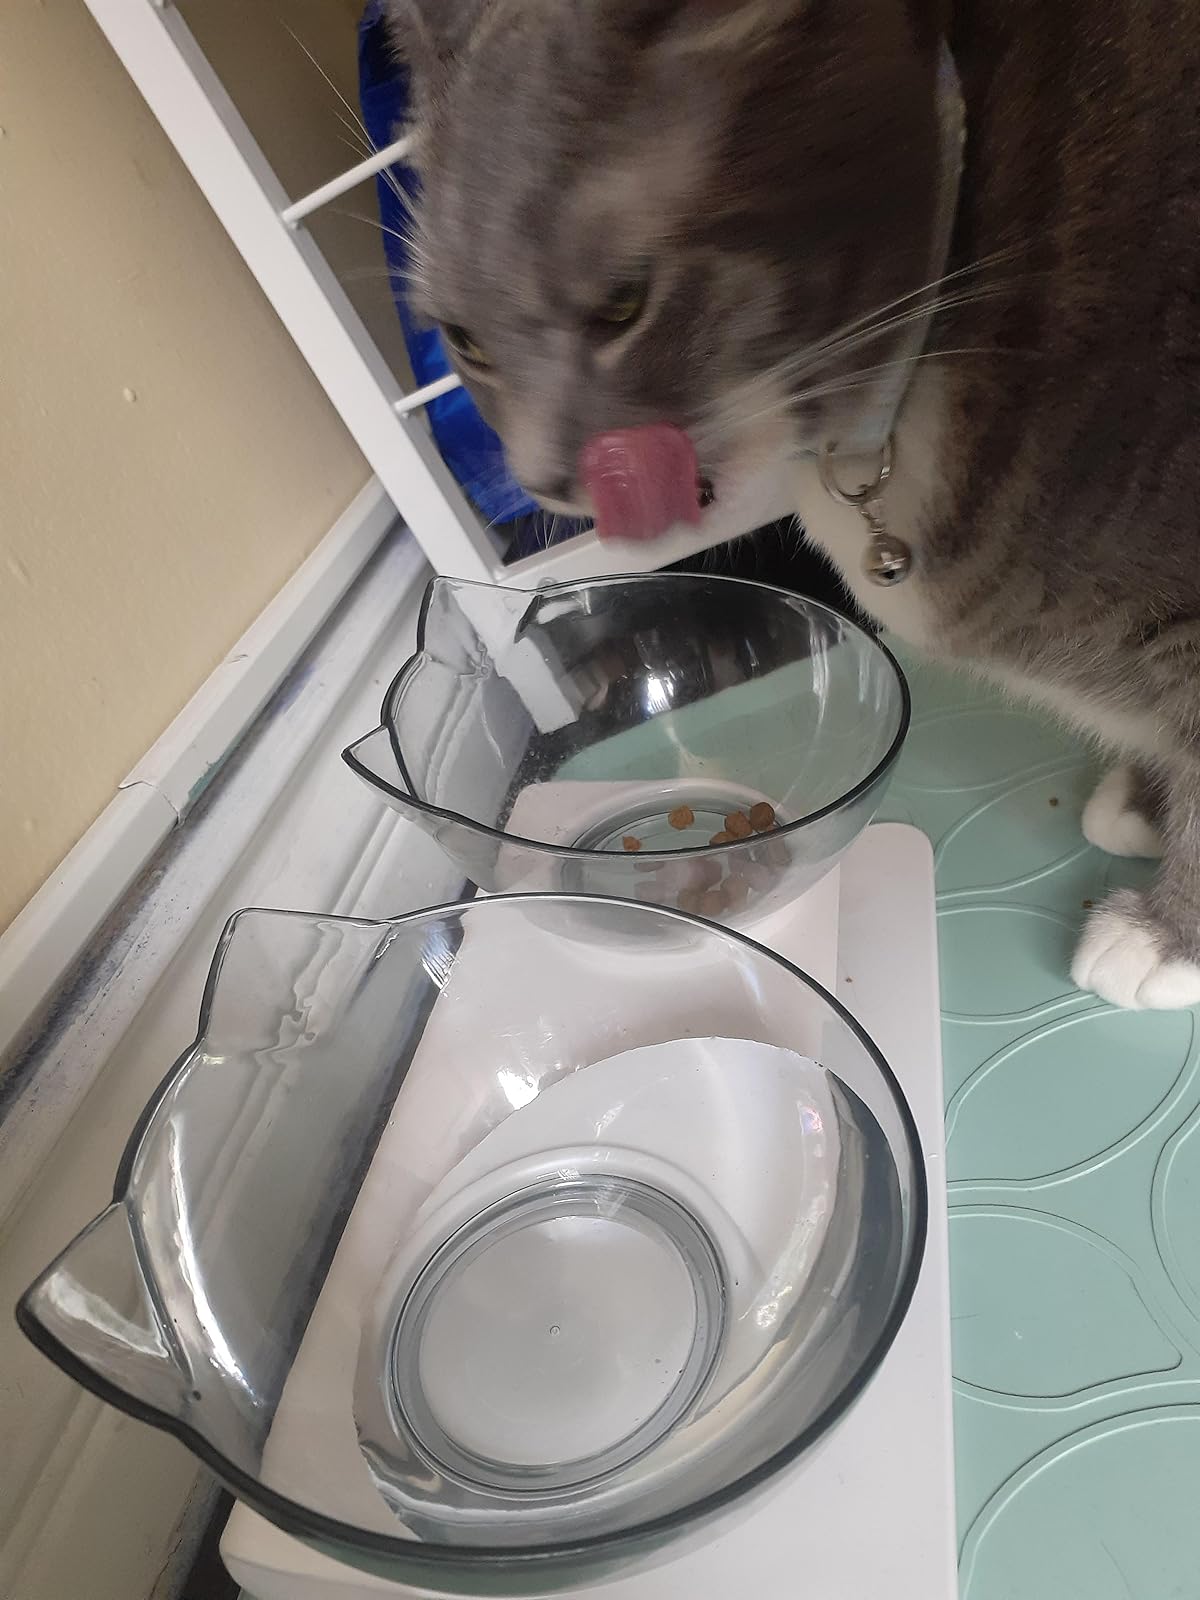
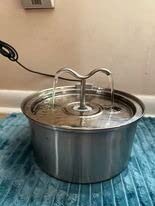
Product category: items_bowl
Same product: no